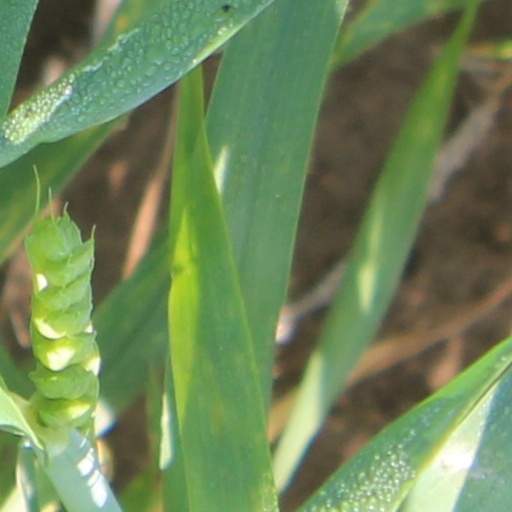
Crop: wheat